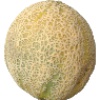
Label: cantaloupe